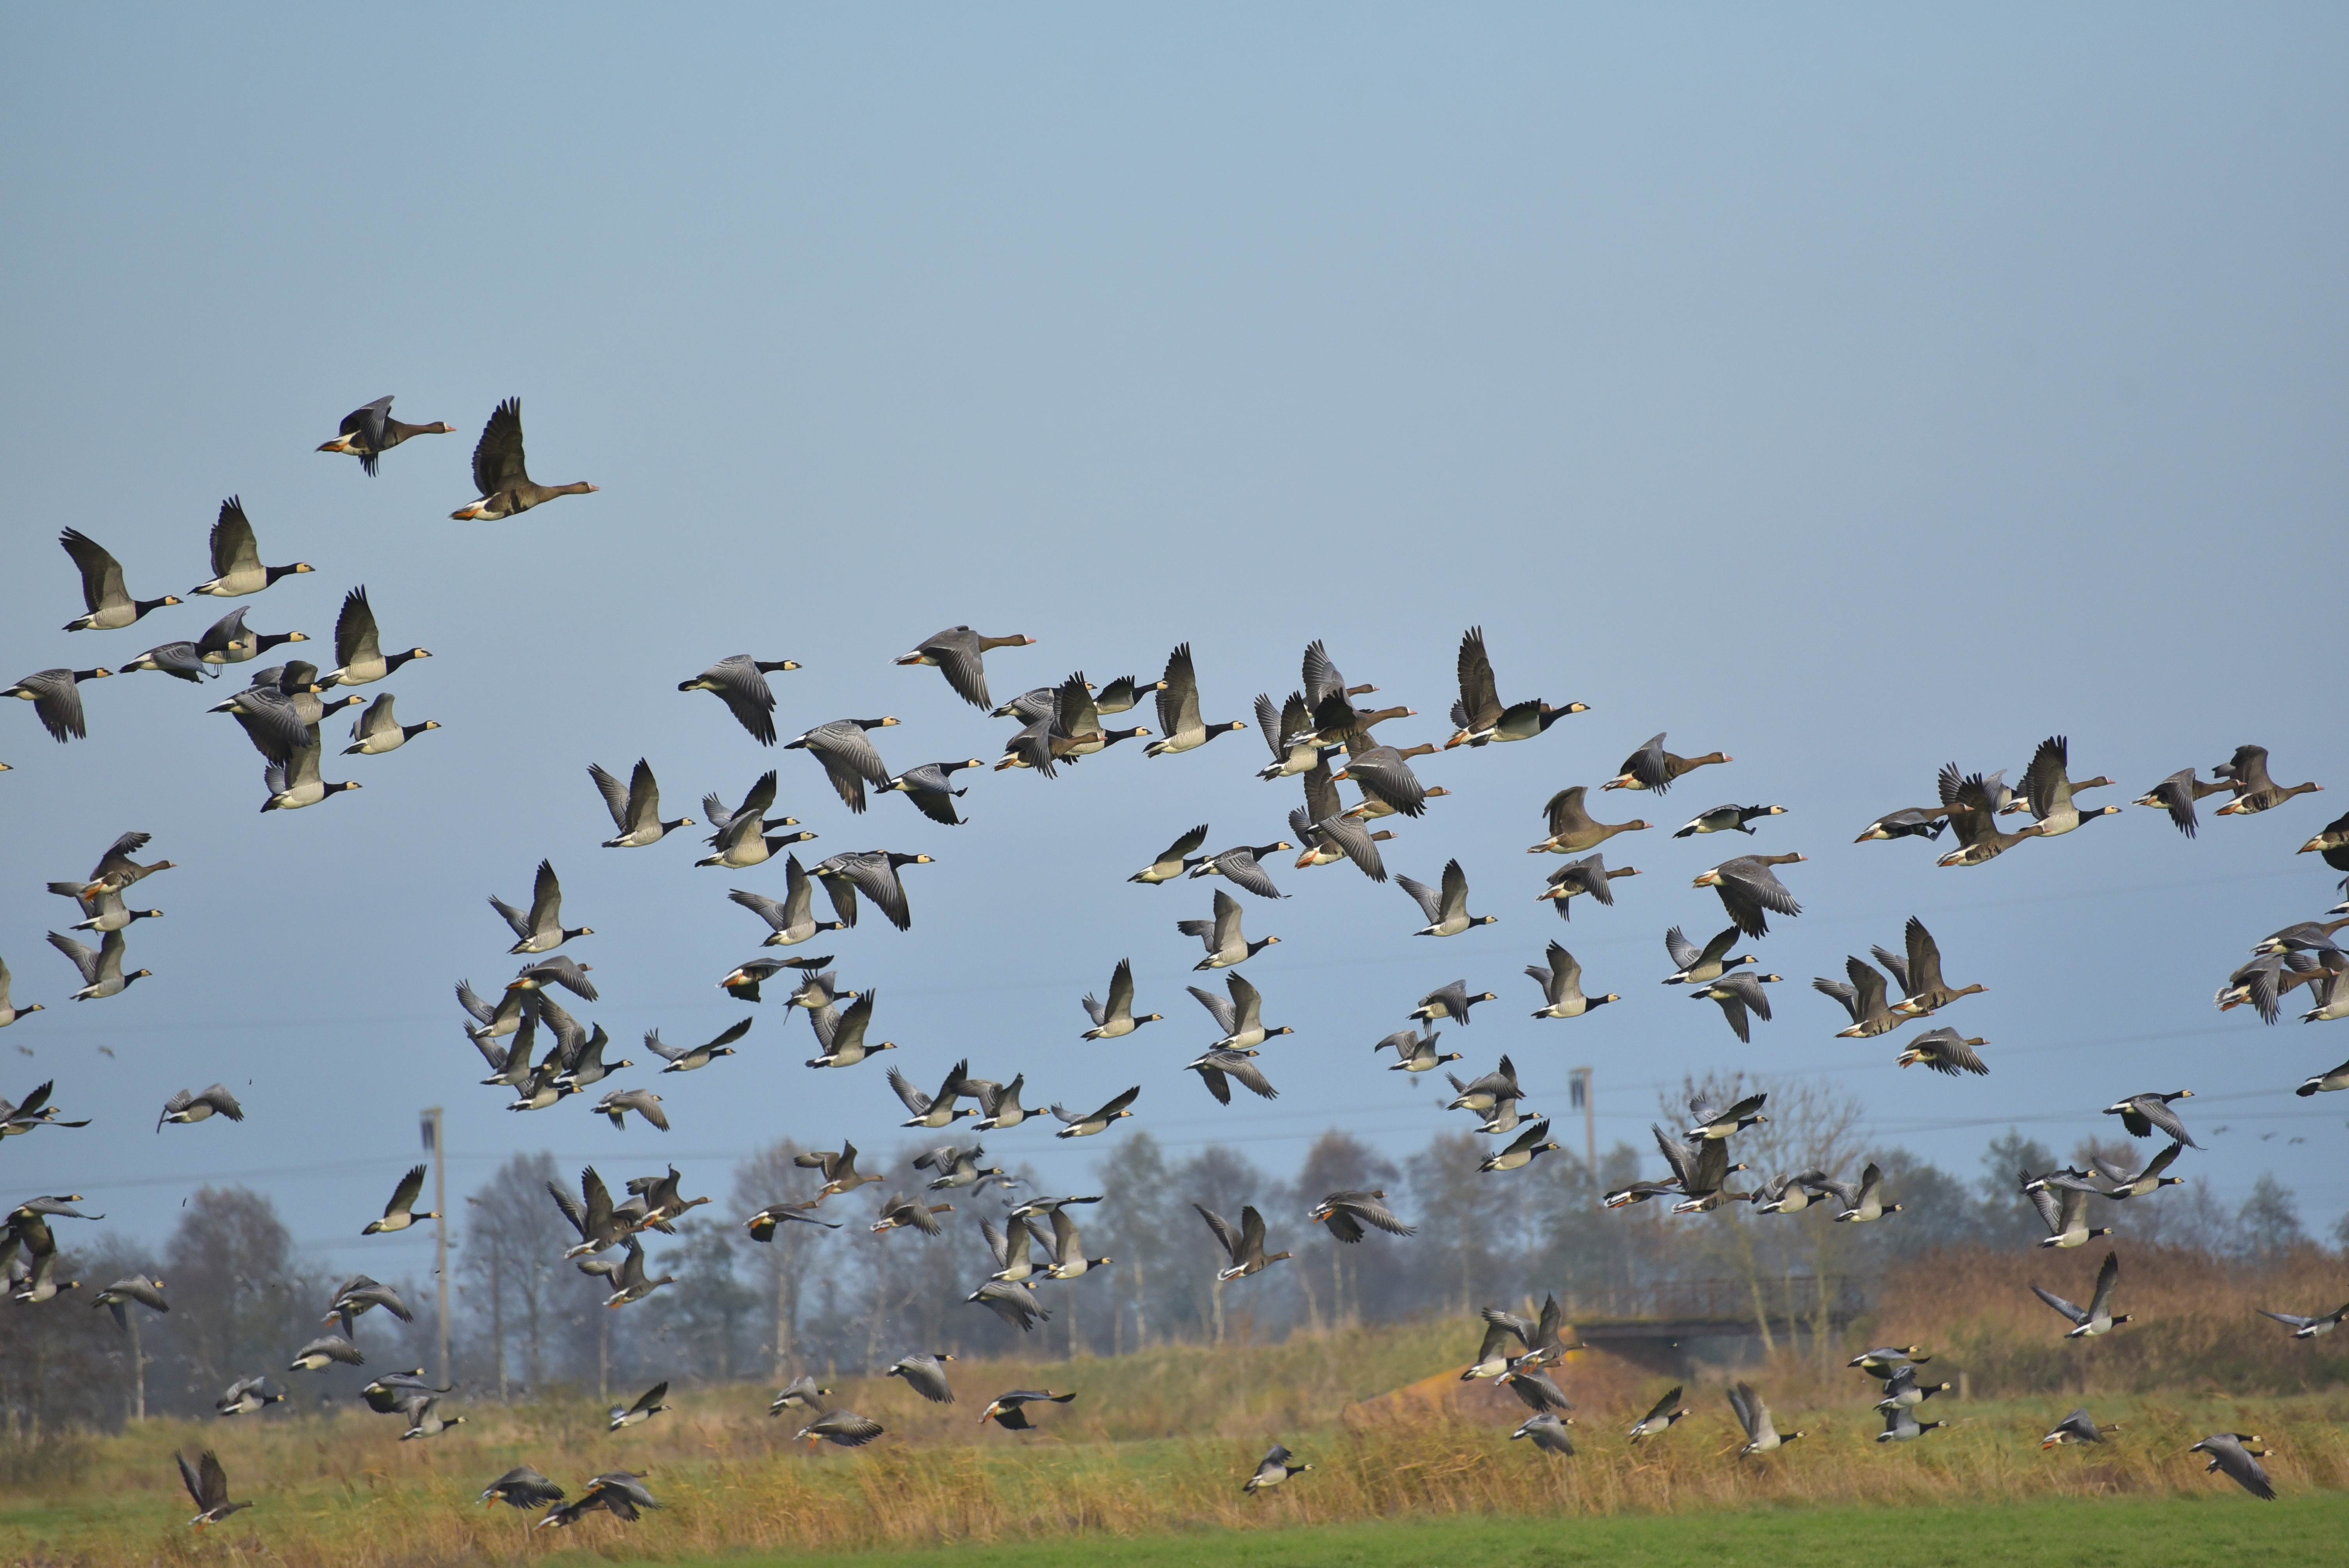
nature, bird, sky, prairie, flower, flock, fly, wildlife, herd, fauna, savanna, plain, background image, birds, clouds, grassland, goose, geese, wetland, crane, habitat, water bird, safari, ecosystem, tundra, steppe, bird migration, wild geese, swarm, flock of birds, migratory birds, wild goose, flying geese, natural environment, animal migration, crane like bird